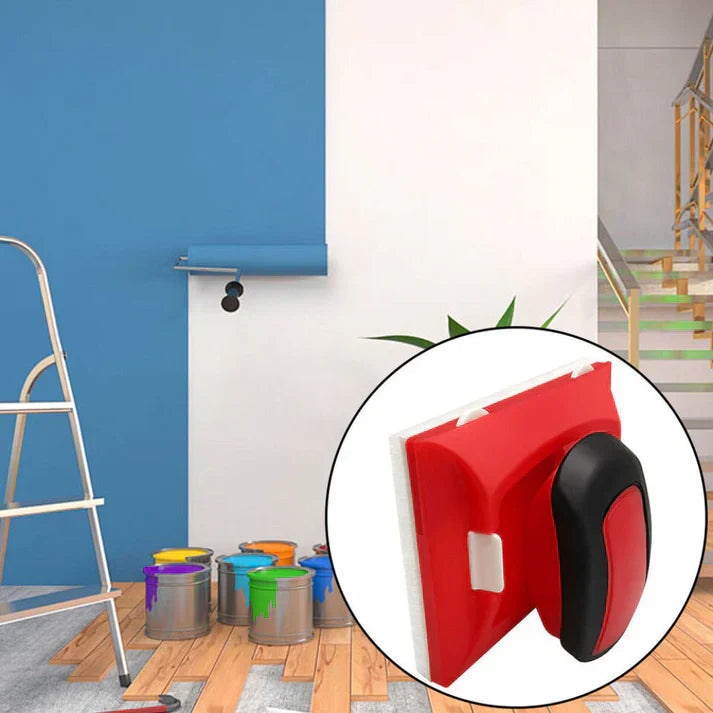
Precision Paintbrush
Complete your painting projects twice as fast – without mess and painter's tape Skip the preparation and avoid sloppy edges with this innovative painting tool. It lets you create sharp, professional lines quickly, cutting painting time in half. Perfect for touch-ups or painting entire rooms, it removes the need for painter's tape, reduces errors, and delivers a clean result every time. The rotating handle and lightweight plastic design easily adapt to surfaces and curves, making it ideal for both DIY projects and professional tasks. ✅ Cut your painting time in half: This tool speeds up painting work by eliminating the need for painter's tape and preparation. Ideal for small repairs or larger projects, it helps you finish jobs faster with fewer mistakes, saving time on every task. ✅ Achieve flawless, sharp edges effortlessly: Designed to glide smoothly, it creates sharp, professional edges on walls, moldings, doors, and ceilings without mess or complicated setup, delivering a polished finish. ✅ Comfortable, versatile, and ergonomic design: The smart rotating handle reduces hand fatigue and easily fits curves and textured surfaces. Made from durable, lightweight materials, it offers comfort and efficiency for both DIY enthusiasts and painters.
Brand: Lorilyne
Category: Hardware > Tools > Paint Tools > Paint Edgers > Pad Edgers